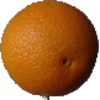
Label: Orange 1